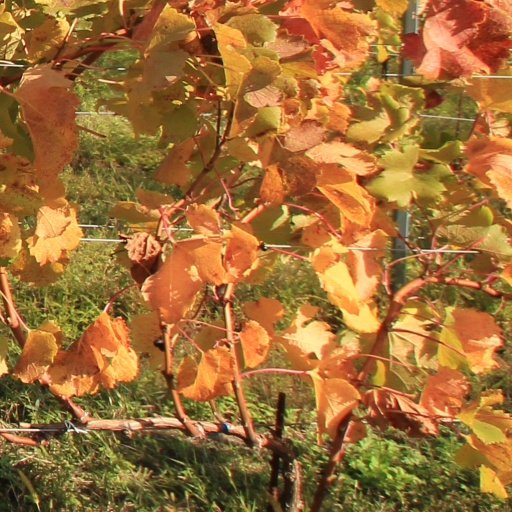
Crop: grape